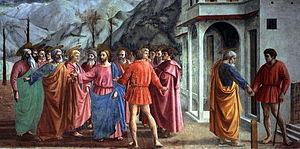
L'église Santa Maria del Carmine est une église de Florence en Italie, située dans le quartier Oltrarno à l'ouest de la ville – au-delà du fleuve.